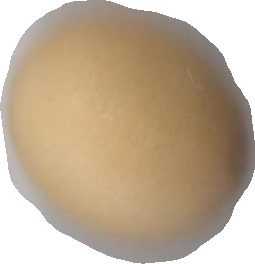
Variety: Dega